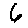
Label: 6